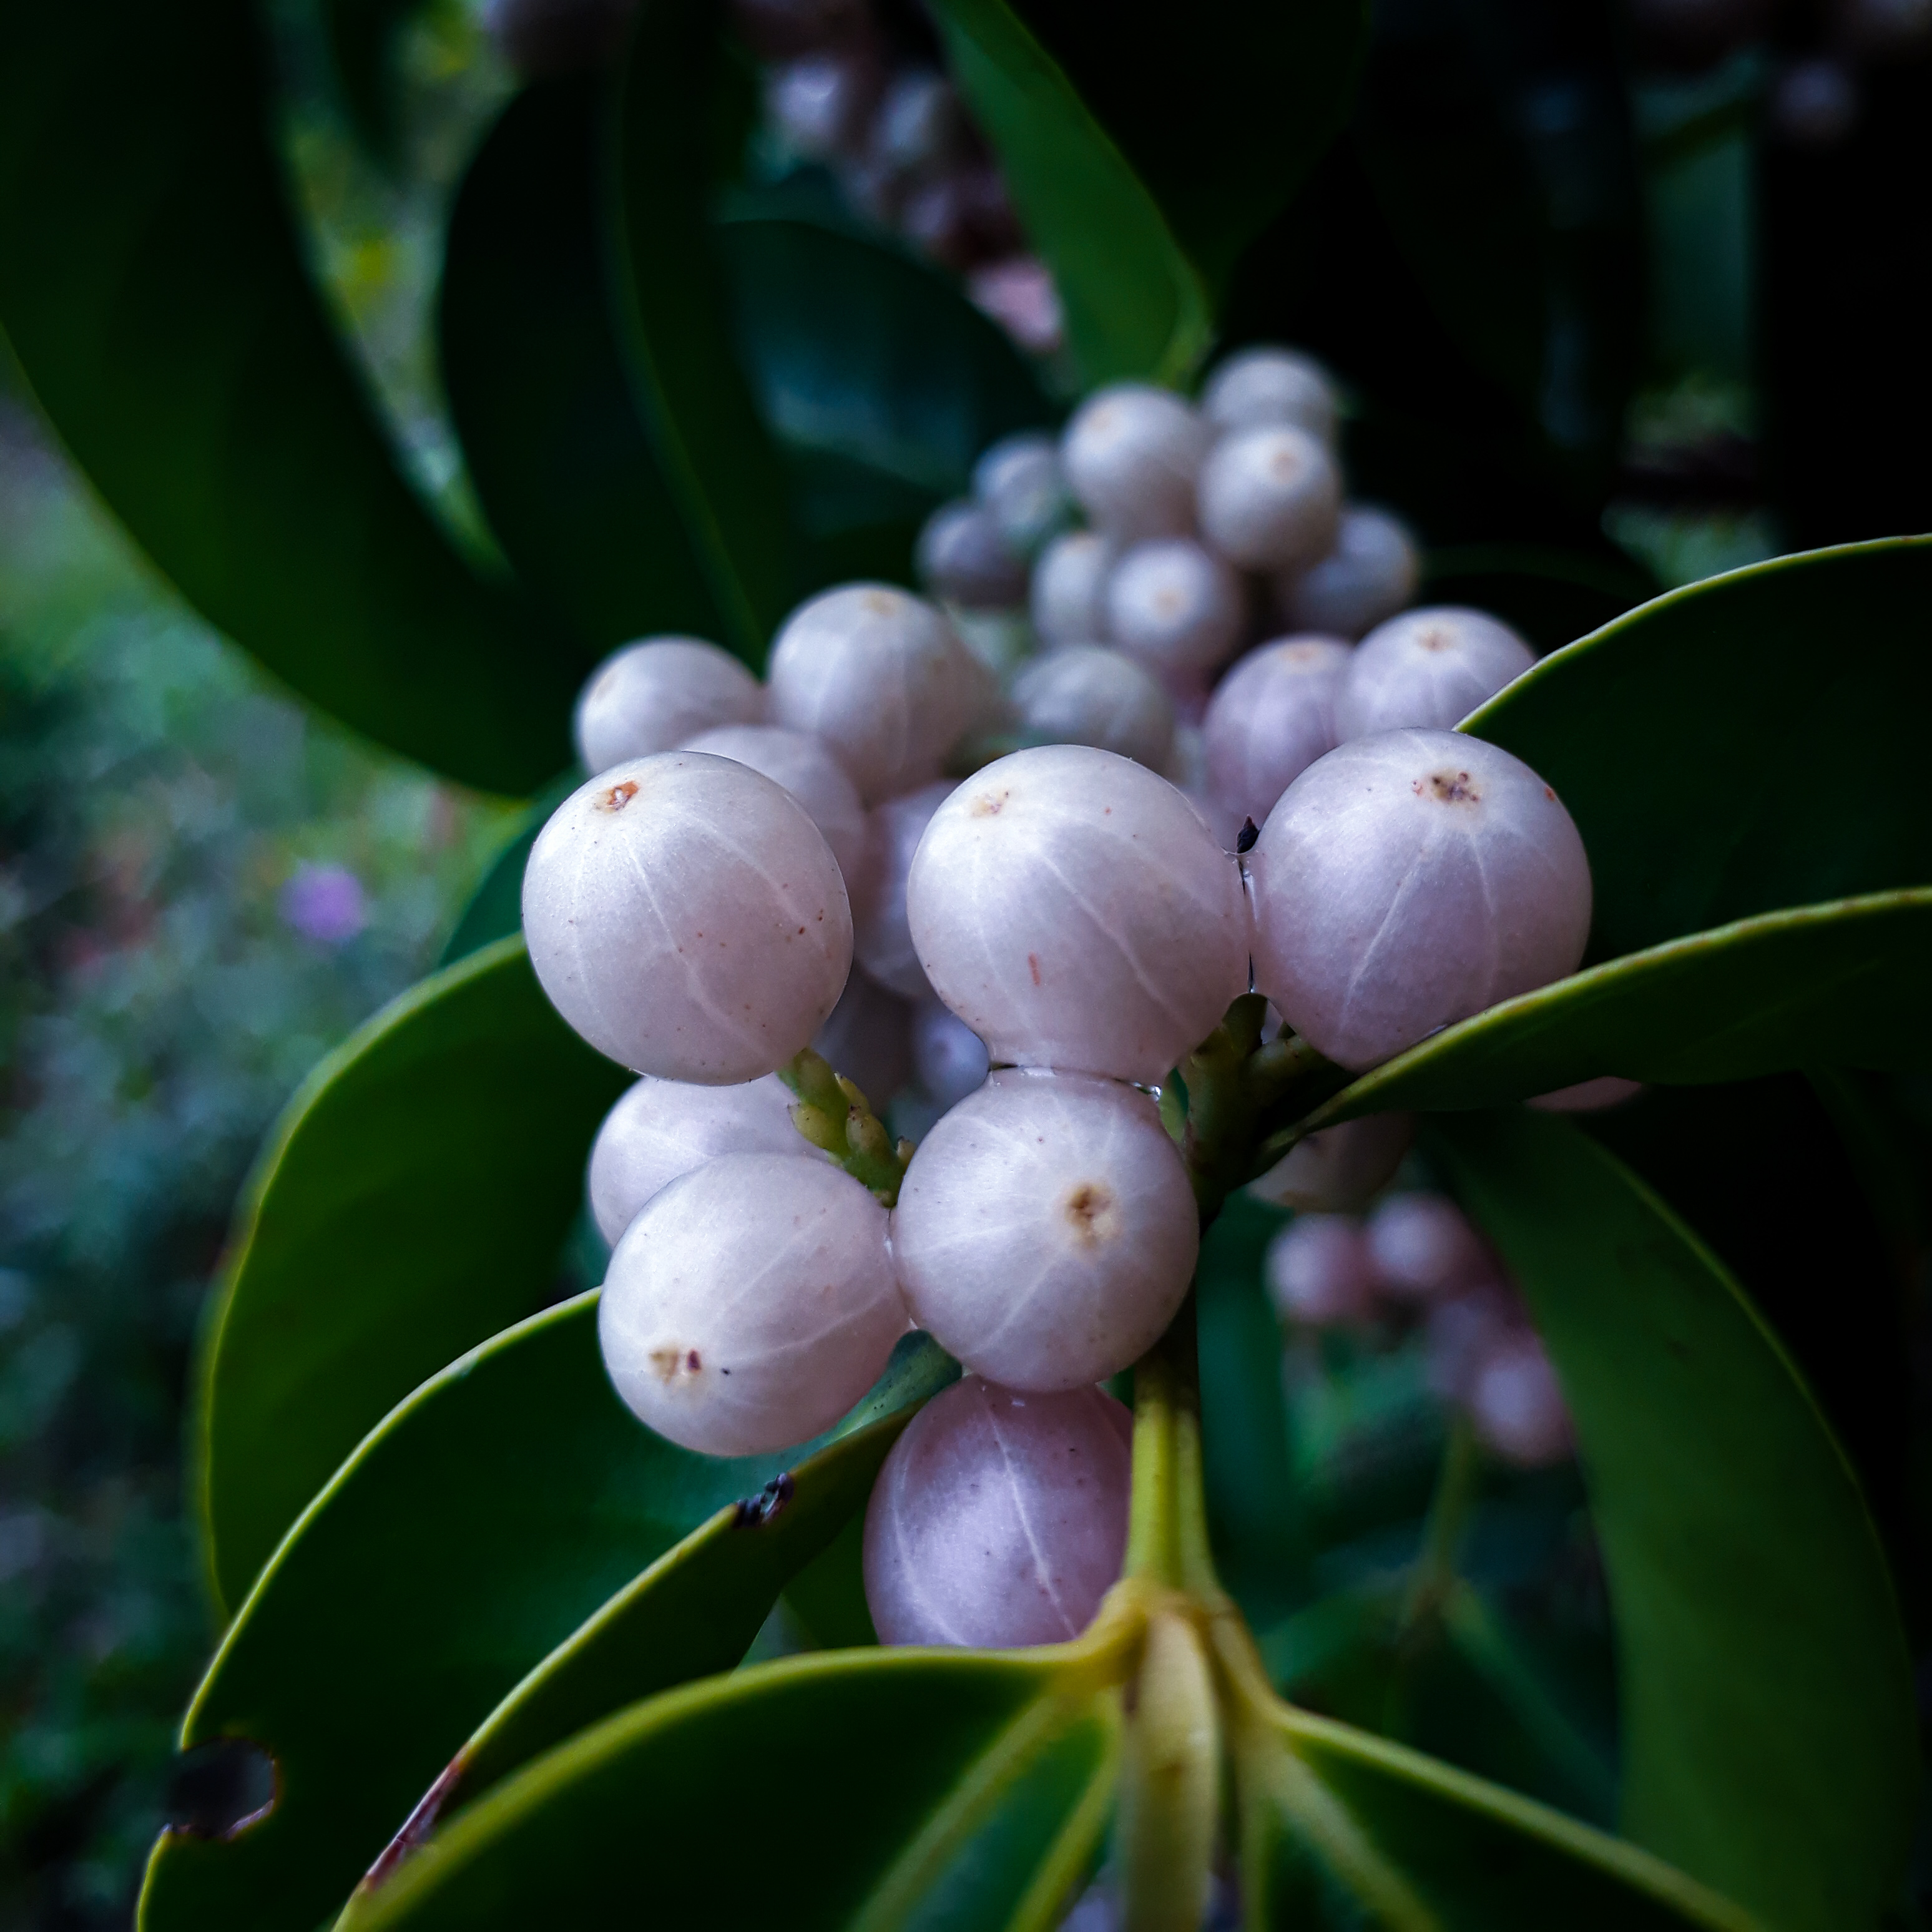
fruit, flower, green, plant, leaf, flowering plant, botany, fruit tree, terrestrial plant